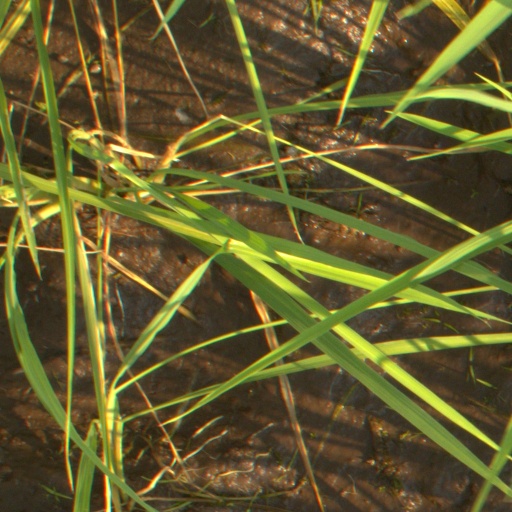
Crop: rice